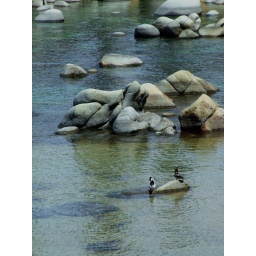
ducks sittin on a rock early in the morning